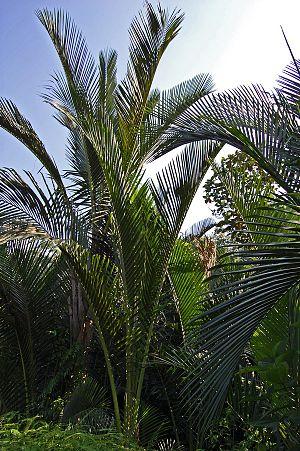
Metroxylon est un genre de la famille des Arecaceae, comprenant des espèces natives de l'archipel des Moluques.